Wiener Kunstfilm

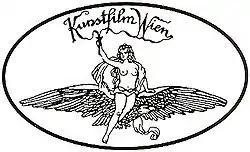
The trademark of "Wiener Kunstfilm-Industrie"

Wiener Kunstfilm, in full Wiener Kunstfilm-Industrie (English: "Vienna Art Film Industry"), was the first major Austrian film production company. Founded in 1910 as the Erste österreichische Kinofilms-Industrie, it was a pioneer in almost every field of silent film in Austria.